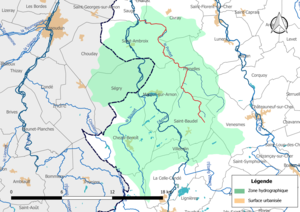
Carte du cours d'eau «
Le Pontet est un cours d'eau français qui coule dans le département du Cher. C'est un affluent de l'Arnon en rive droite et donc un sous-affluent de la Loire.